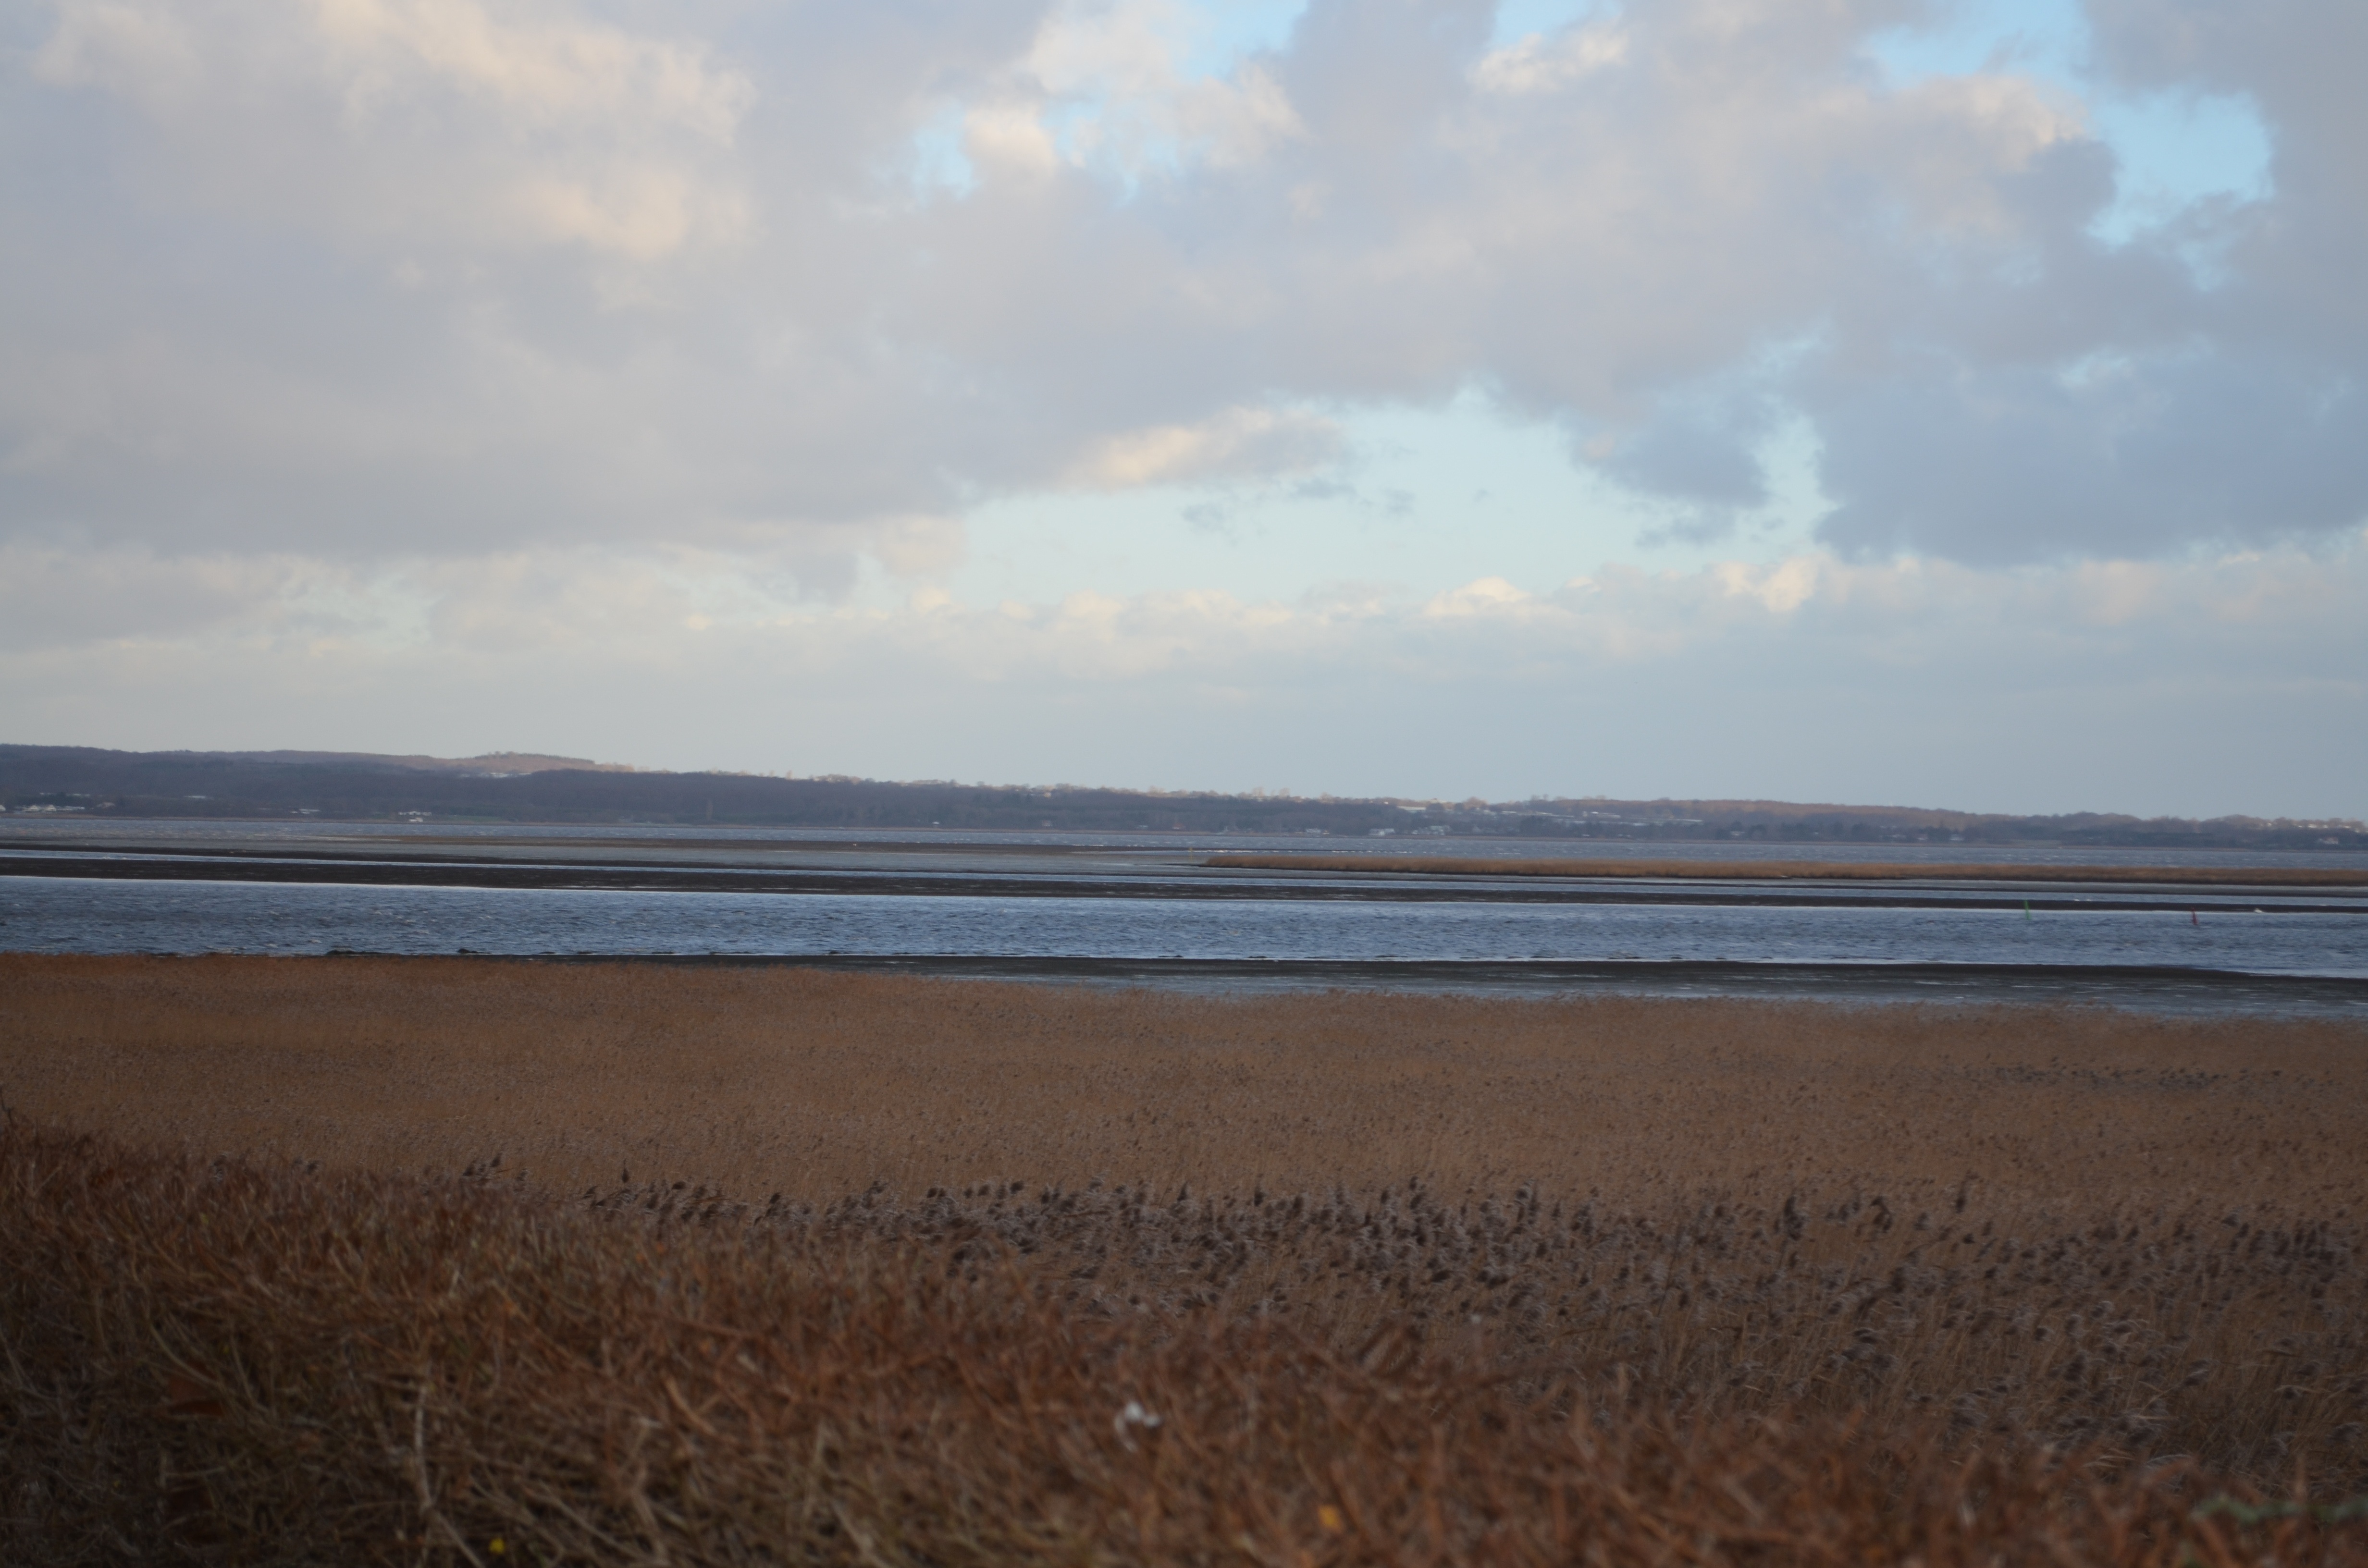
beach, landscape, sea, coast, water, sand, ocean, horizon, marsh, cloud, sky, sunrise, sunset, sunlight, morning, shore, wave, lake, view, dawn, river, dusk, evening, autumn, bay, plain, body of water, fields, wetland, beautiful, habitat, loch, mudflat, natural environment, atmospheric phenomenon, grass family